Serbia–United States relations

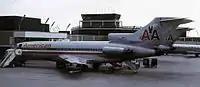
Nikola Kavaja hijacked American Airlines Flight 293 in 1979 with the intention of crashing it into the League of Communists of Yugoslavia headquarters in Belgrade.

However, OSS support for the Chetniks was compromised by the British government's MI6 policy of favoring the Yugoslav Partisans instead of the Chetniks. In 1943, the US government's support for the Chetniks over the Yugoslav Partisans was such that president Franklin D. Roosevelt discussed with Winston Churchill in a private conversation that he imagined that Yugoslavia's boundaries would be completely redrawn into three separate states, with Peter II being the monarch of an independent Serbian kingdom at the end of the war. The USAF and the RAF began bombing Belgrade in April 1944 when they came to the conclusion that the Nazi occupation could not be removed by Serbian resistance alone.